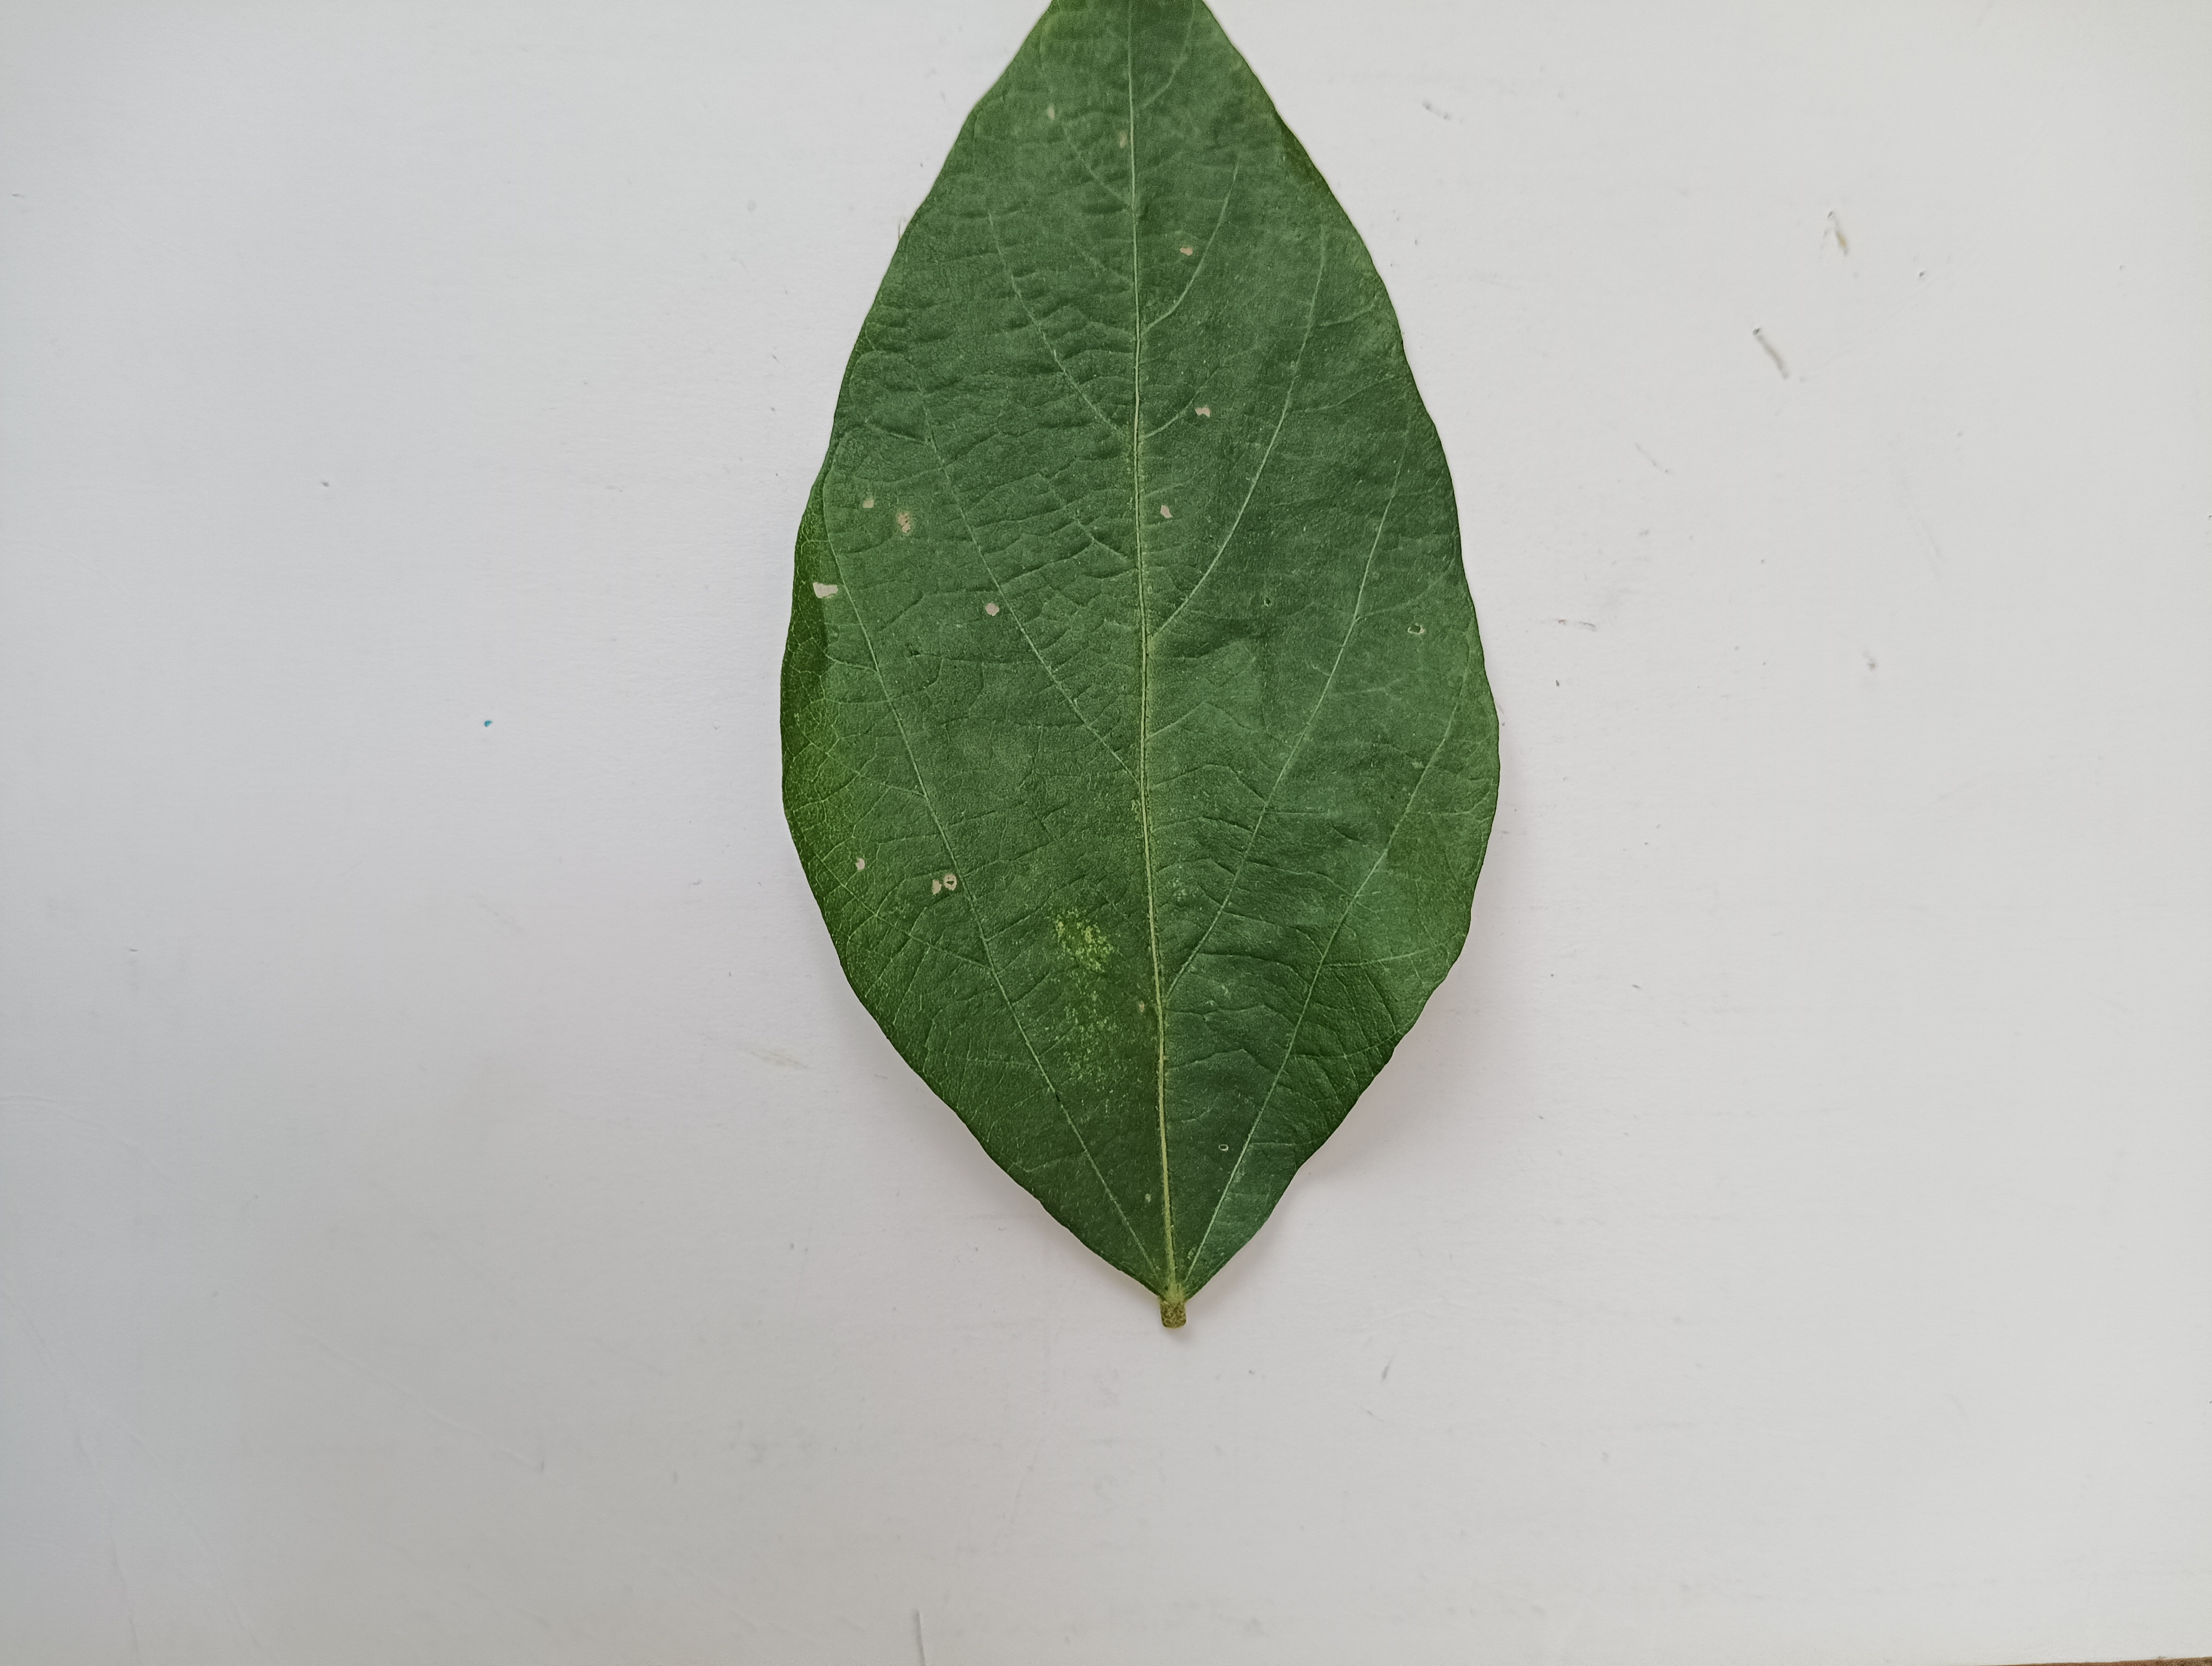
Label: Bacterial leaf Blight